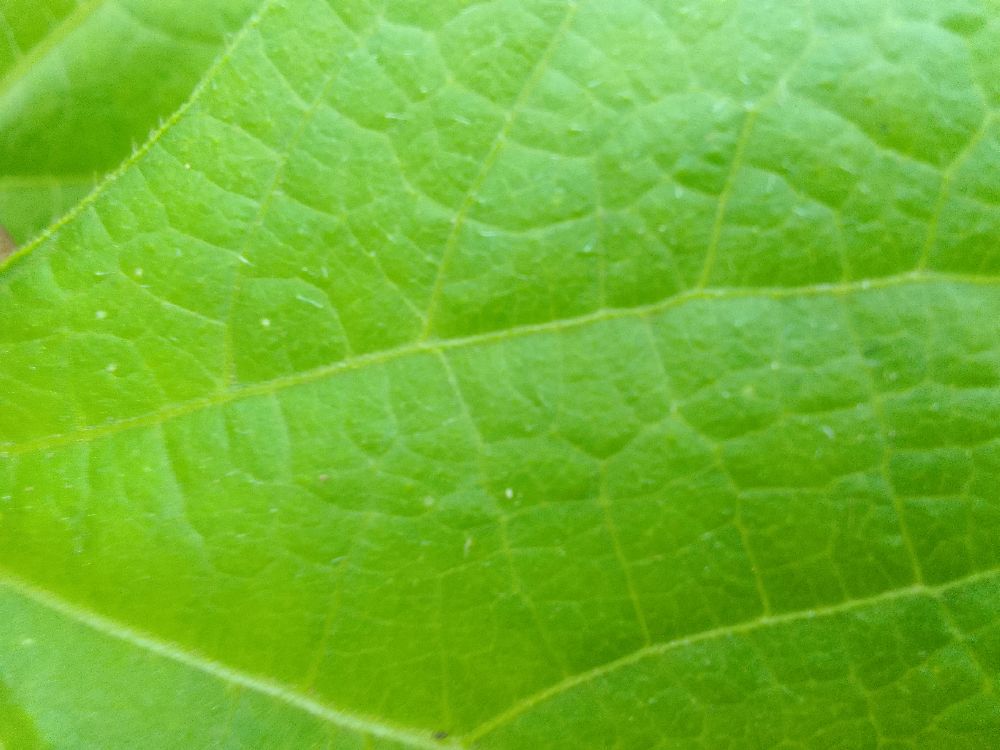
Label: healthy